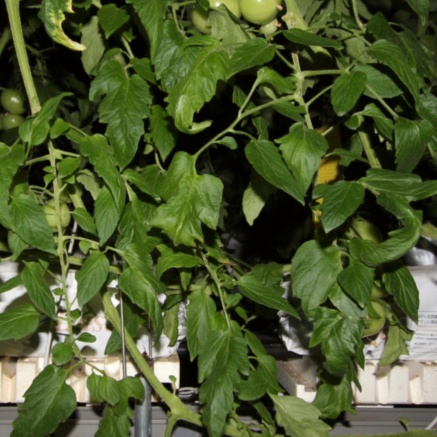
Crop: tomato